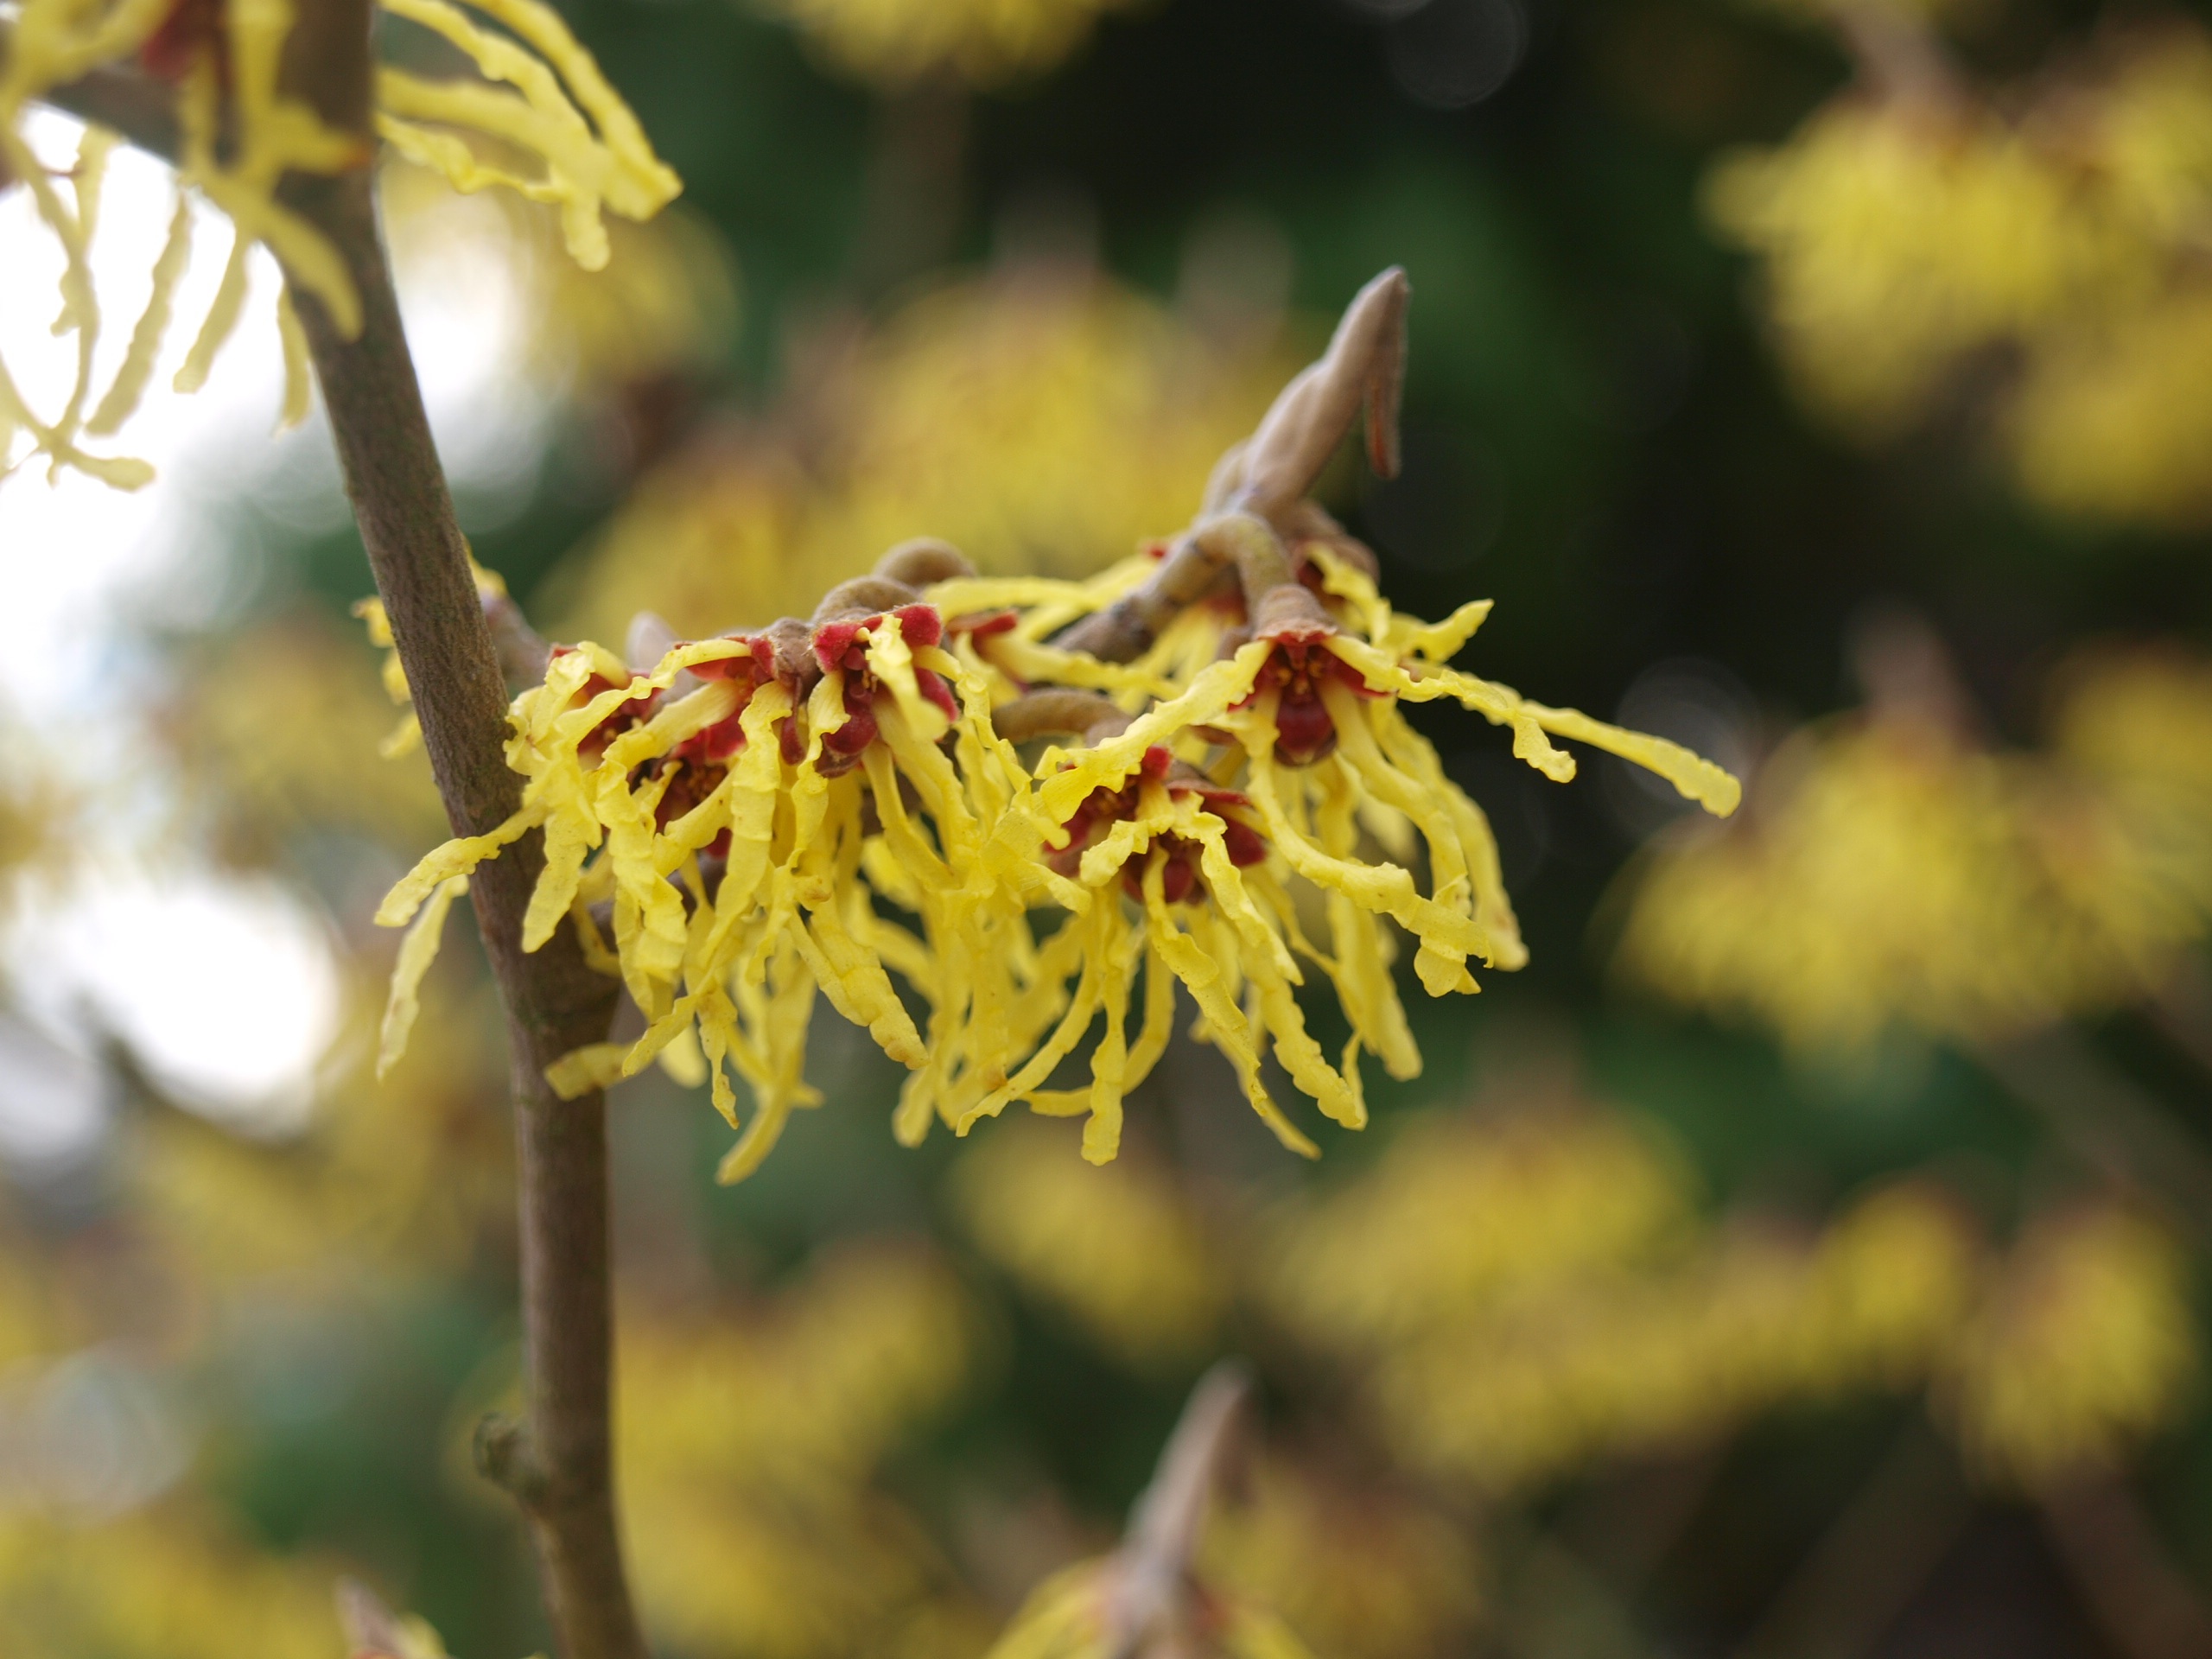
tree, nature, branch, blossom, plant, sunlight, leaf, flower, bush, spring, green, produce, autumn, botany, blooming, yellow, garden, flora, season, fauna, wildflower, close up, shrub, flowering, hamamelis, macro photography, flowering plant, witch hazel, hamamelidaceae, woody plant, land plant, thorns spines and prickles